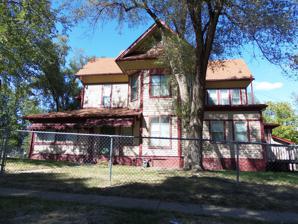
Building: Byron A. Beeson House
Country: United States of America
Year built: 1890
Historic house in Iowa, United States United States historic place Byron A. Beeson House U.S. National Register of Historic Places Show map of Iowa Show map of the United States Location 1503 5th Ave. Des Moines, Iowa Coordinates 41°36′21.9″N 93°37′27.6″W / 41.606083°N 93.624333°W / 41.606083; -93.624333 Area less than one acre Built 1890 Architectural style Queen Anne MPS Towards a Greater Des Moines MPS NRHP reference No. 96001141 Added to NRHP October 25, 1996 The Byron A. Beeson House , also known as Mission Temple Academy , is a historic building located in Des Moines, Iowa , United States. Built c. 1890, the 2½-story structure features balloon frame construction, a complex roof system, and wrap-around front porch. Its flared cornice is considered unusual. It was originally a single-family dwelling that later became and education facility associated with the Church of God in Christ. It is also associated with Byron A. Beeson who served as Treasurer of Iowa from 1891 to 1895, and as Adjutant General of the Iowa National Guard around the same time. The house's significance is derived from its location in suburban North Des Moines and its complex roof system. It was listed on the National Register of Historic Places in 1996. A stable along the alley behind the house shares the historic designation. References